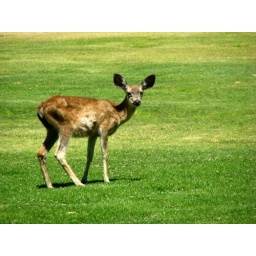
This little fawn was nibbling the grass in the cemetery across the street from the lighthouse in Pacific Grove.